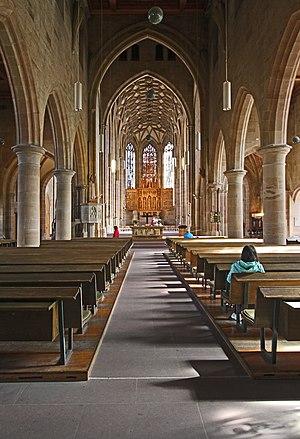
Église Saint-Kilian à Heilbronn, décoration d'intérieurs.